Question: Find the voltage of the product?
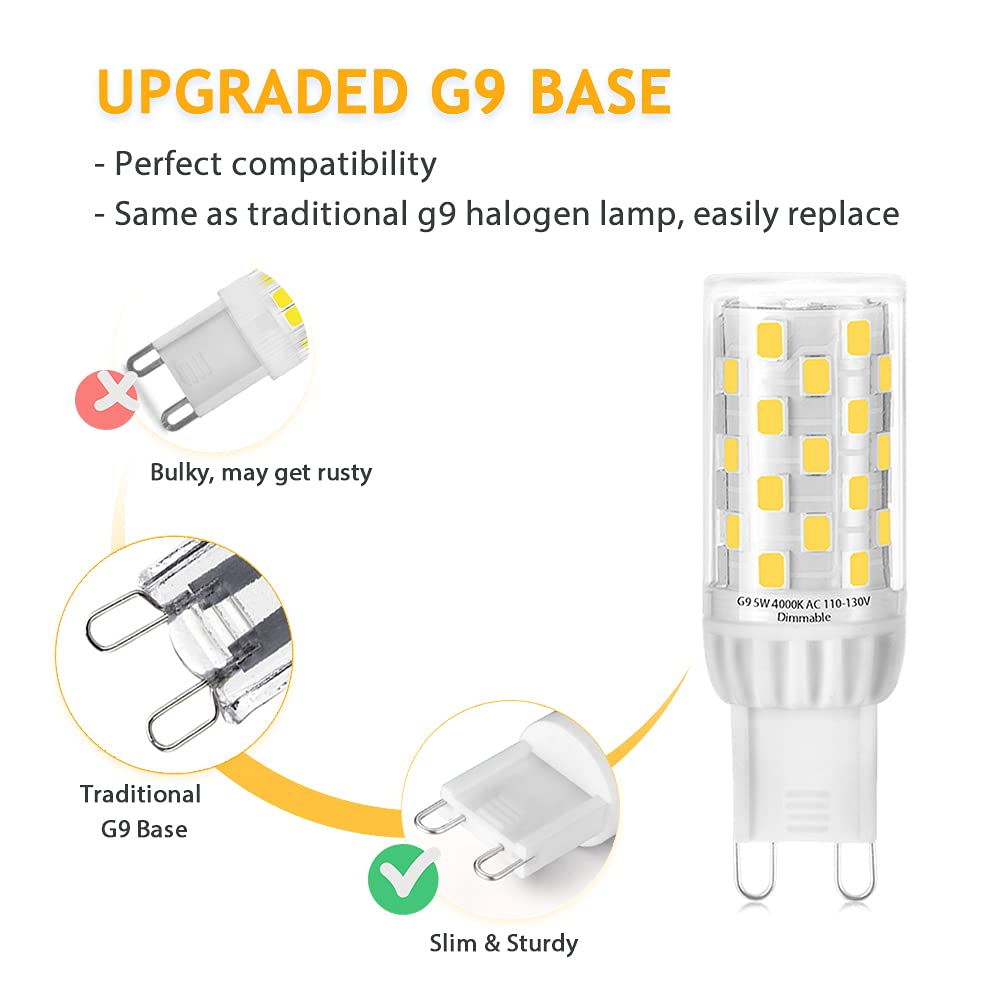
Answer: [110.0, 130.0] volt